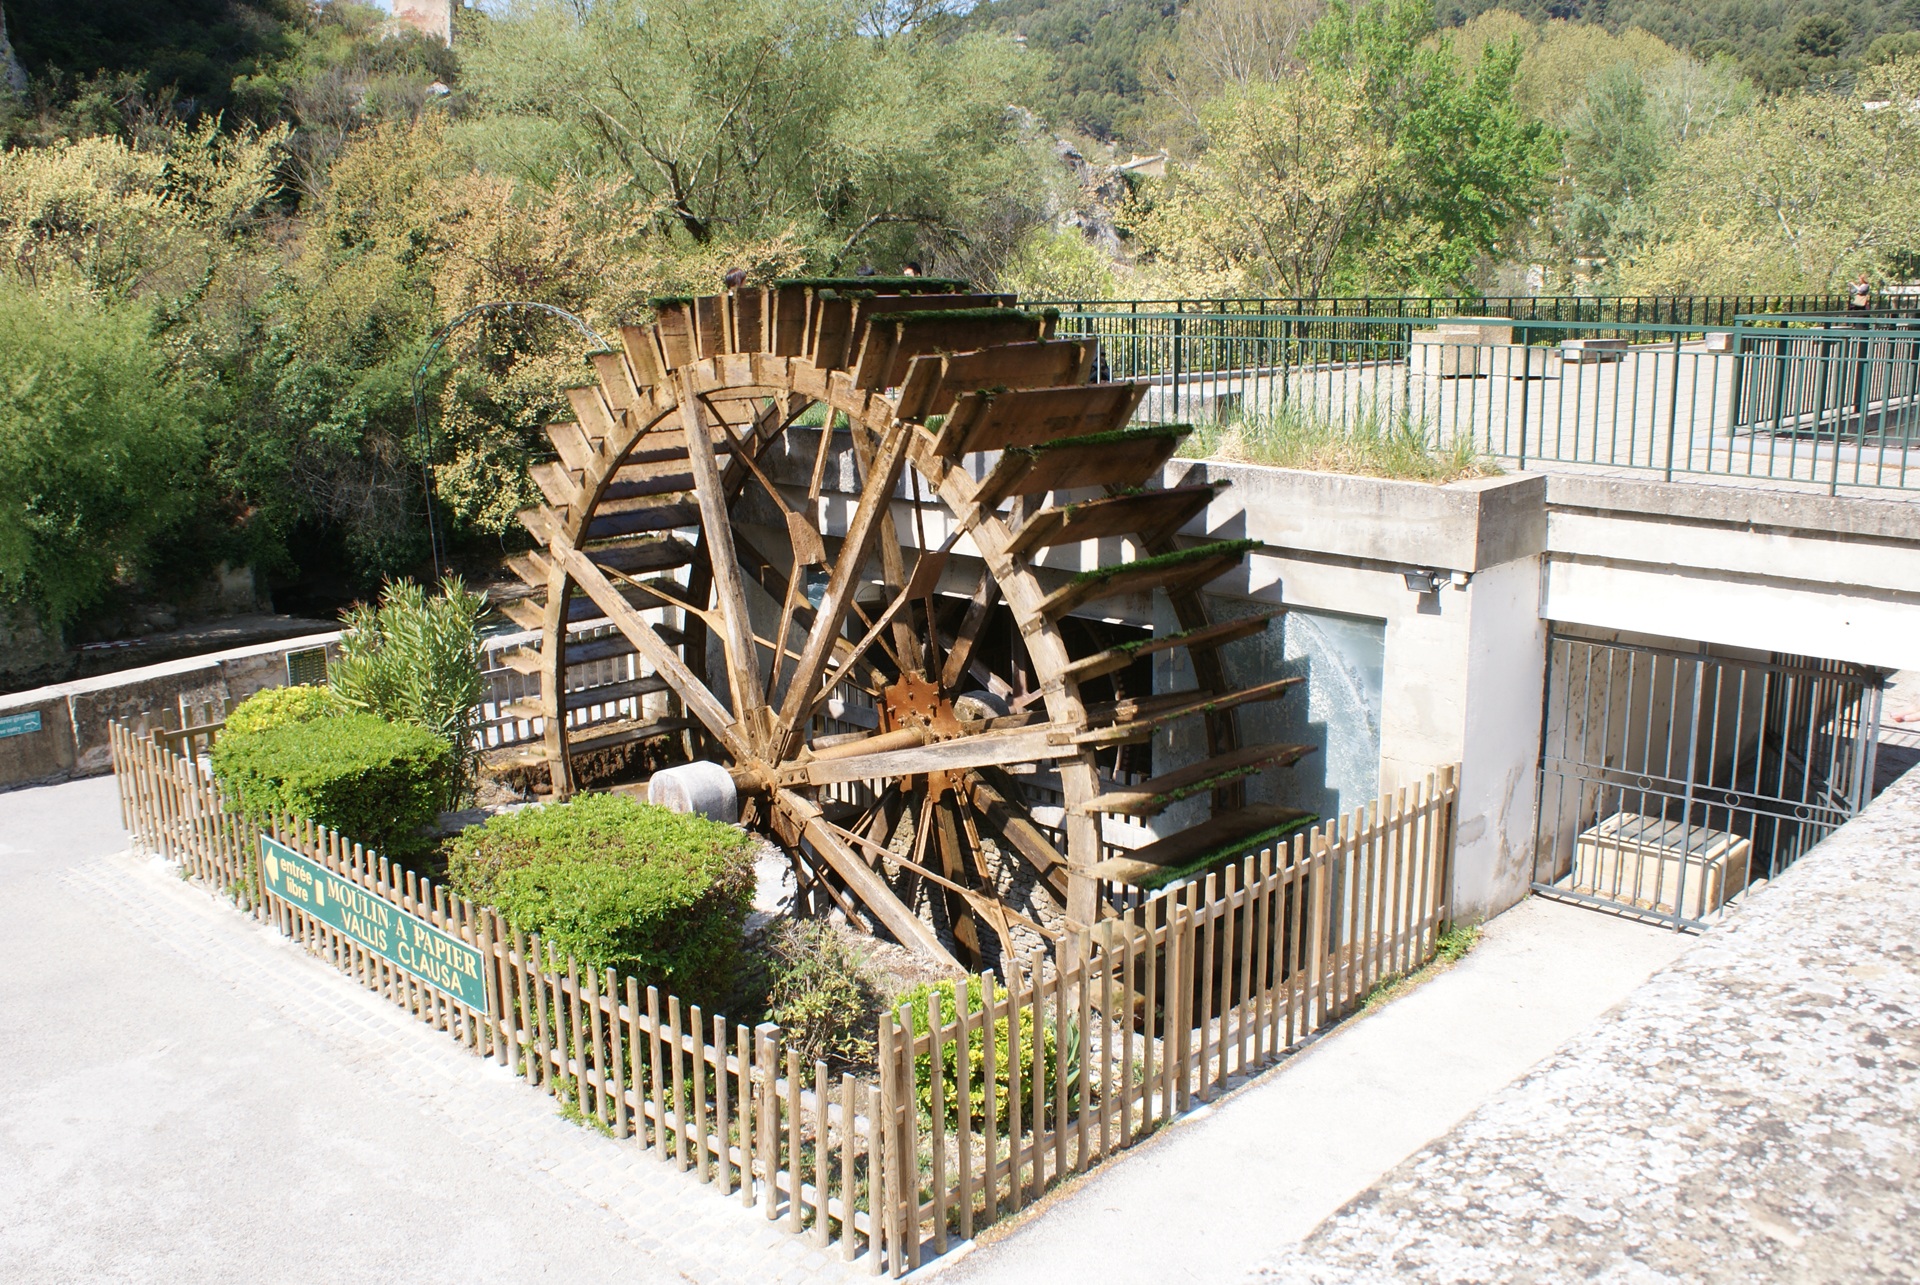
wheel, river, backyard, mill, outdoor structure